Channing Frye

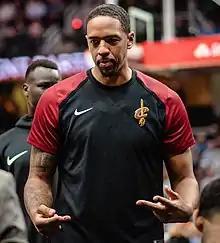
Frye with the Cleveland Cavaliers in 2019

Channing Thomas Frye (born May 17, 1983) is an American former professional basketball player. A power forward-center, he played college basketball for the Arizona Wildcats. He was selected eighth overall by the New York Knicks in the 2005 NBA draft, and was the first college senior to be selected in that draft. He also played for the Portland Trail Blazers, Phoenix Suns, Orlando Magic, Cleveland Cavaliers and Los Angeles Lakers, winning an NBA Championship with the Cavaliers in the 2016 NBA Finals.